Sapna Book House

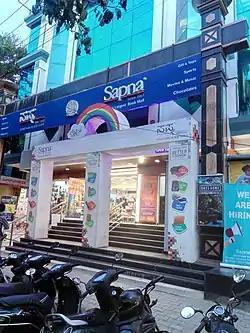
View of the store

Sapna Book House is an Indian book store chain and a publisher of books. It is one of the biggest book shops in India.